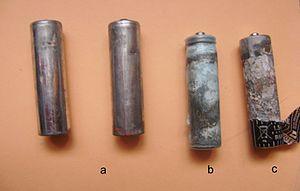
Les différents états de corrosion de l'enveloppe en zinc d'une pile zinc-carbone